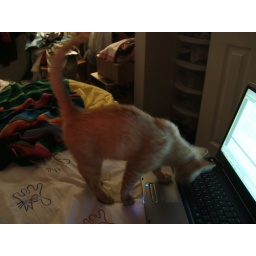
Orange sniffing the laptop prior to walking all over the keyboard